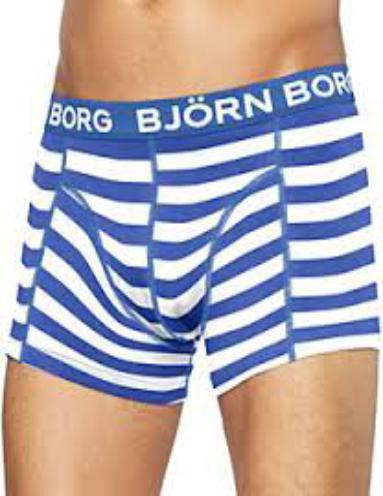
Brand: Bjorn Borg
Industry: Clothes